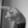
ASL letter: P